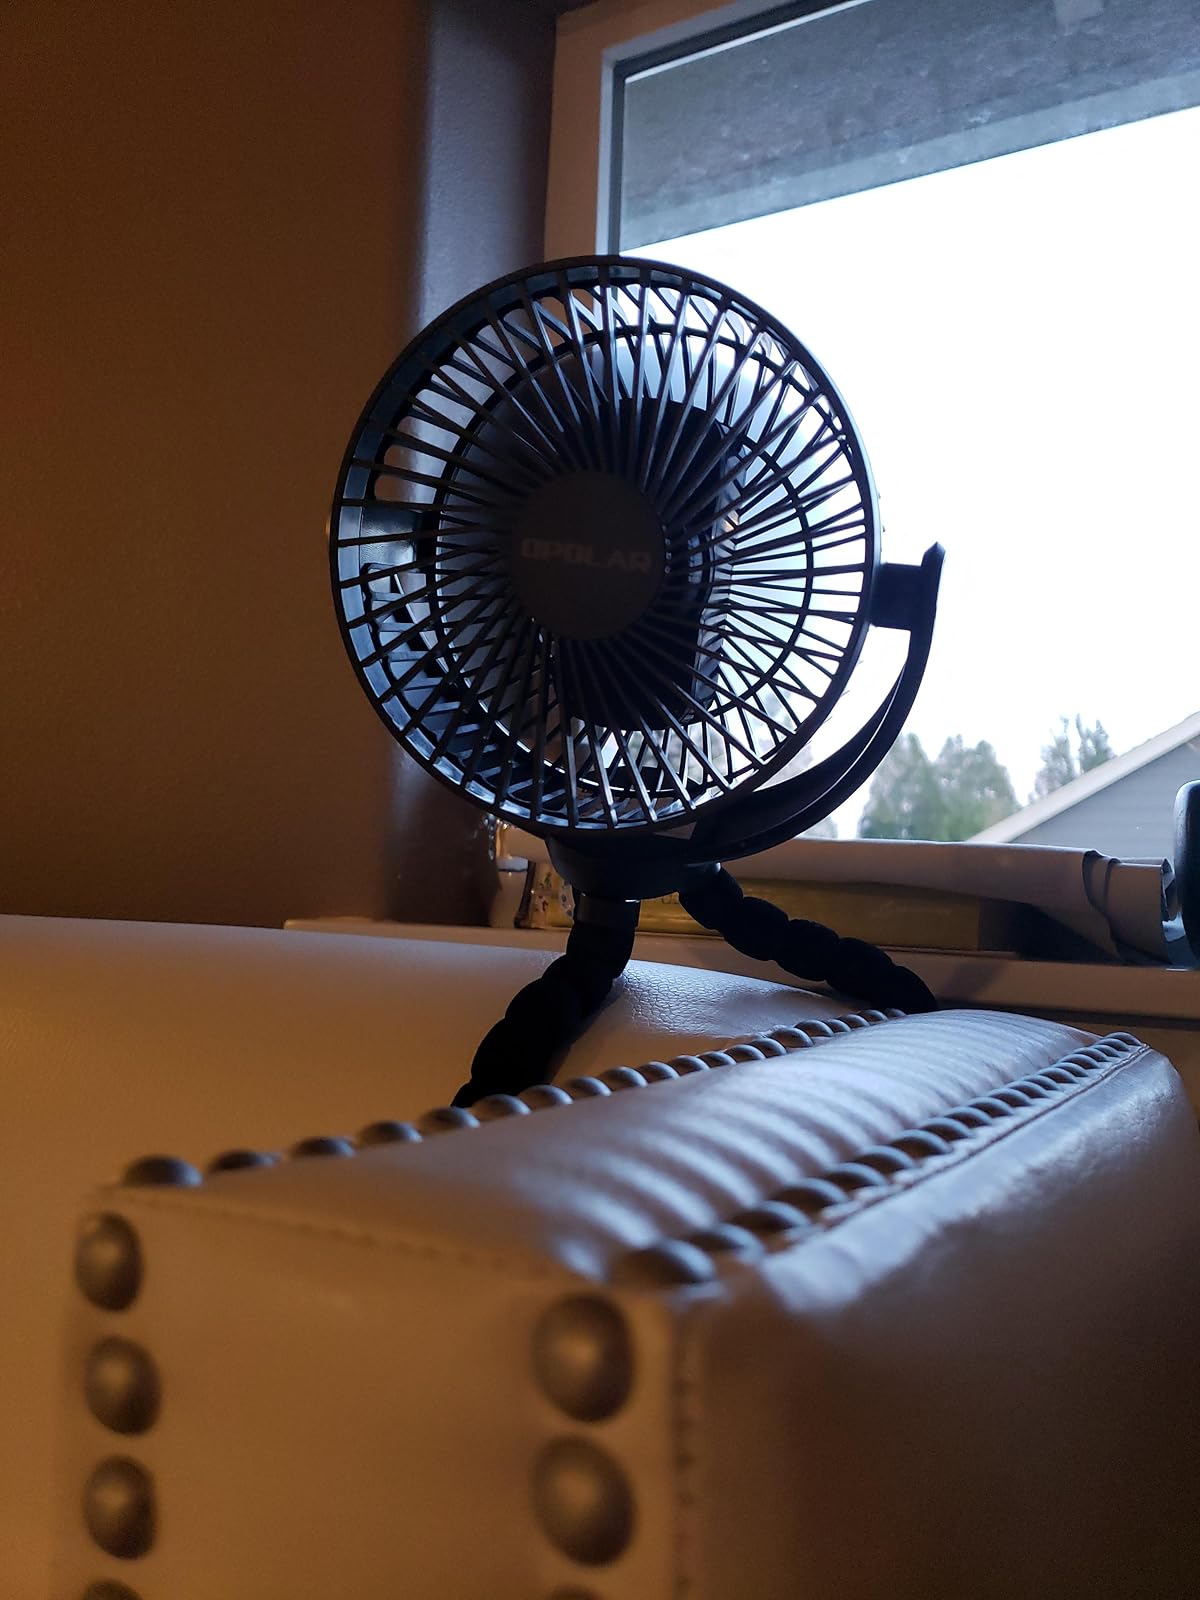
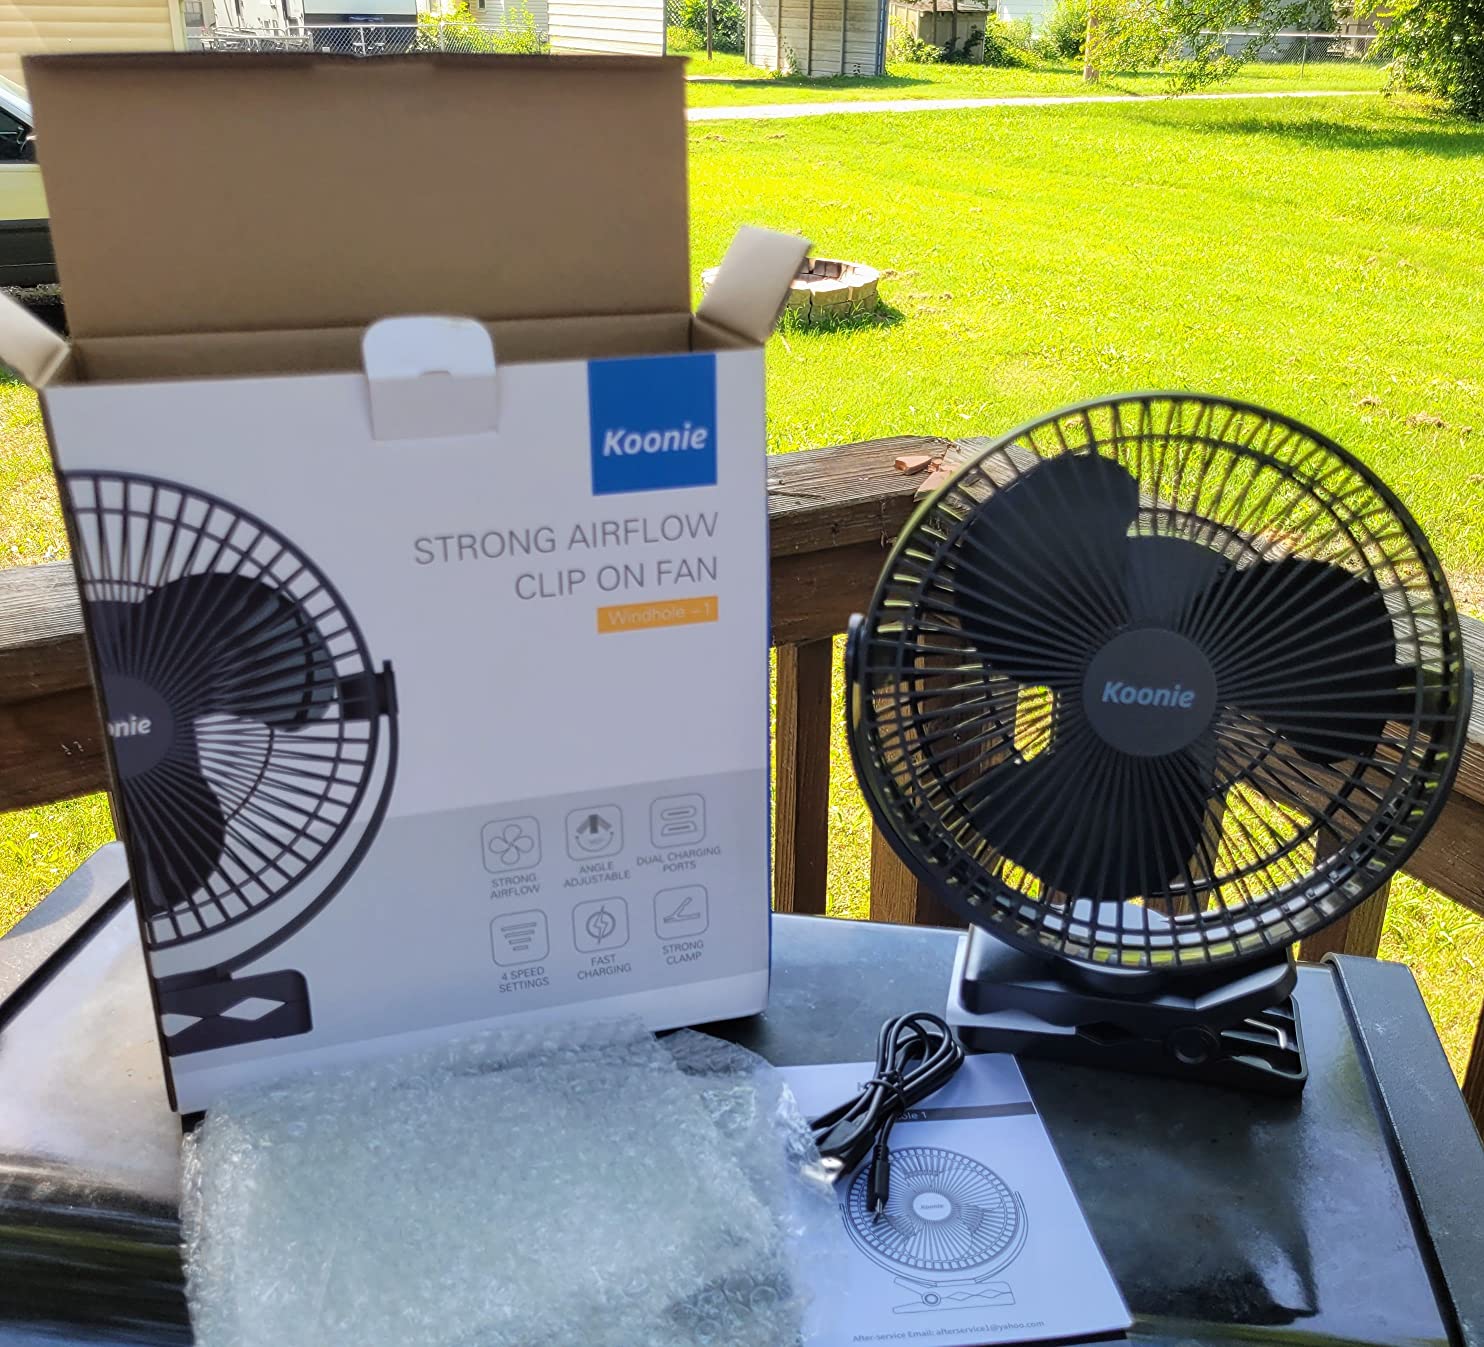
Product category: fan
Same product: no